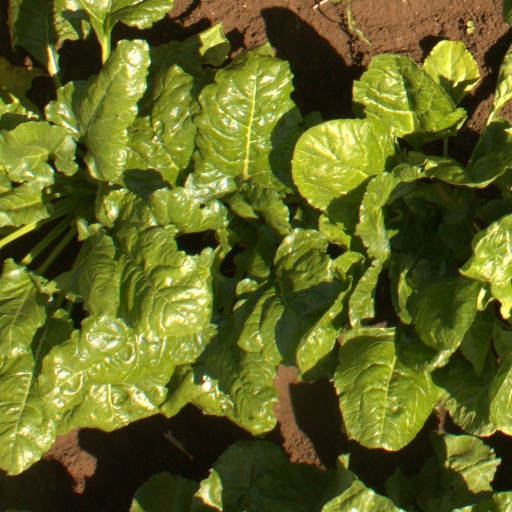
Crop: sugar beet